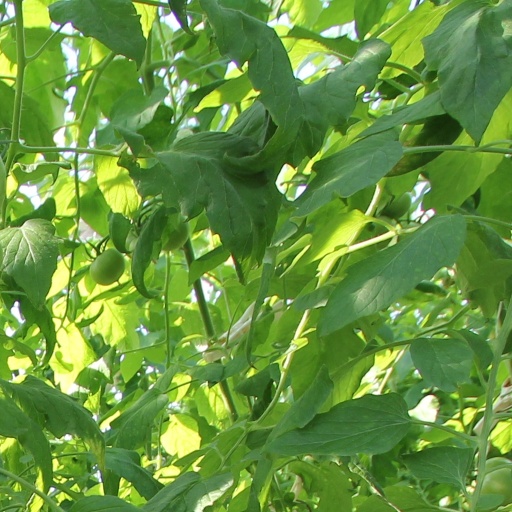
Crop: tomato